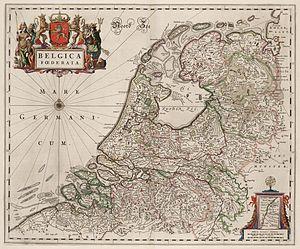
La Belgica Foederata est l’appellation dans les livres, et sur les cartes géographiques d'époque des sept provinces du nord des Pays-Bas espagnols qui se sont séparées et assemblées en fédération sous le nom de Provinces-Unies à l'issue de la guerre de Quatre-Vingts Ans qui s'est terminée par le traité de Westphalie.
L'Atlas van Loon est un ensemble d'atlas géographiques réalisé pour Frederik Willem van Loon et comptant vingt-quatre volumes connus.